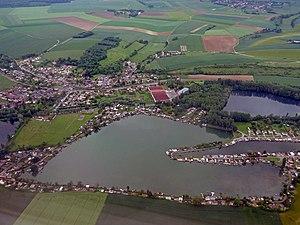
Vue aérienne des étangs de Milly-sur-Thérain (Oise), France.
Milly-sur-Thérain est une commune française située dans le département de l'Oise en région Hauts-de-France.